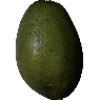
Label: Avocado 1